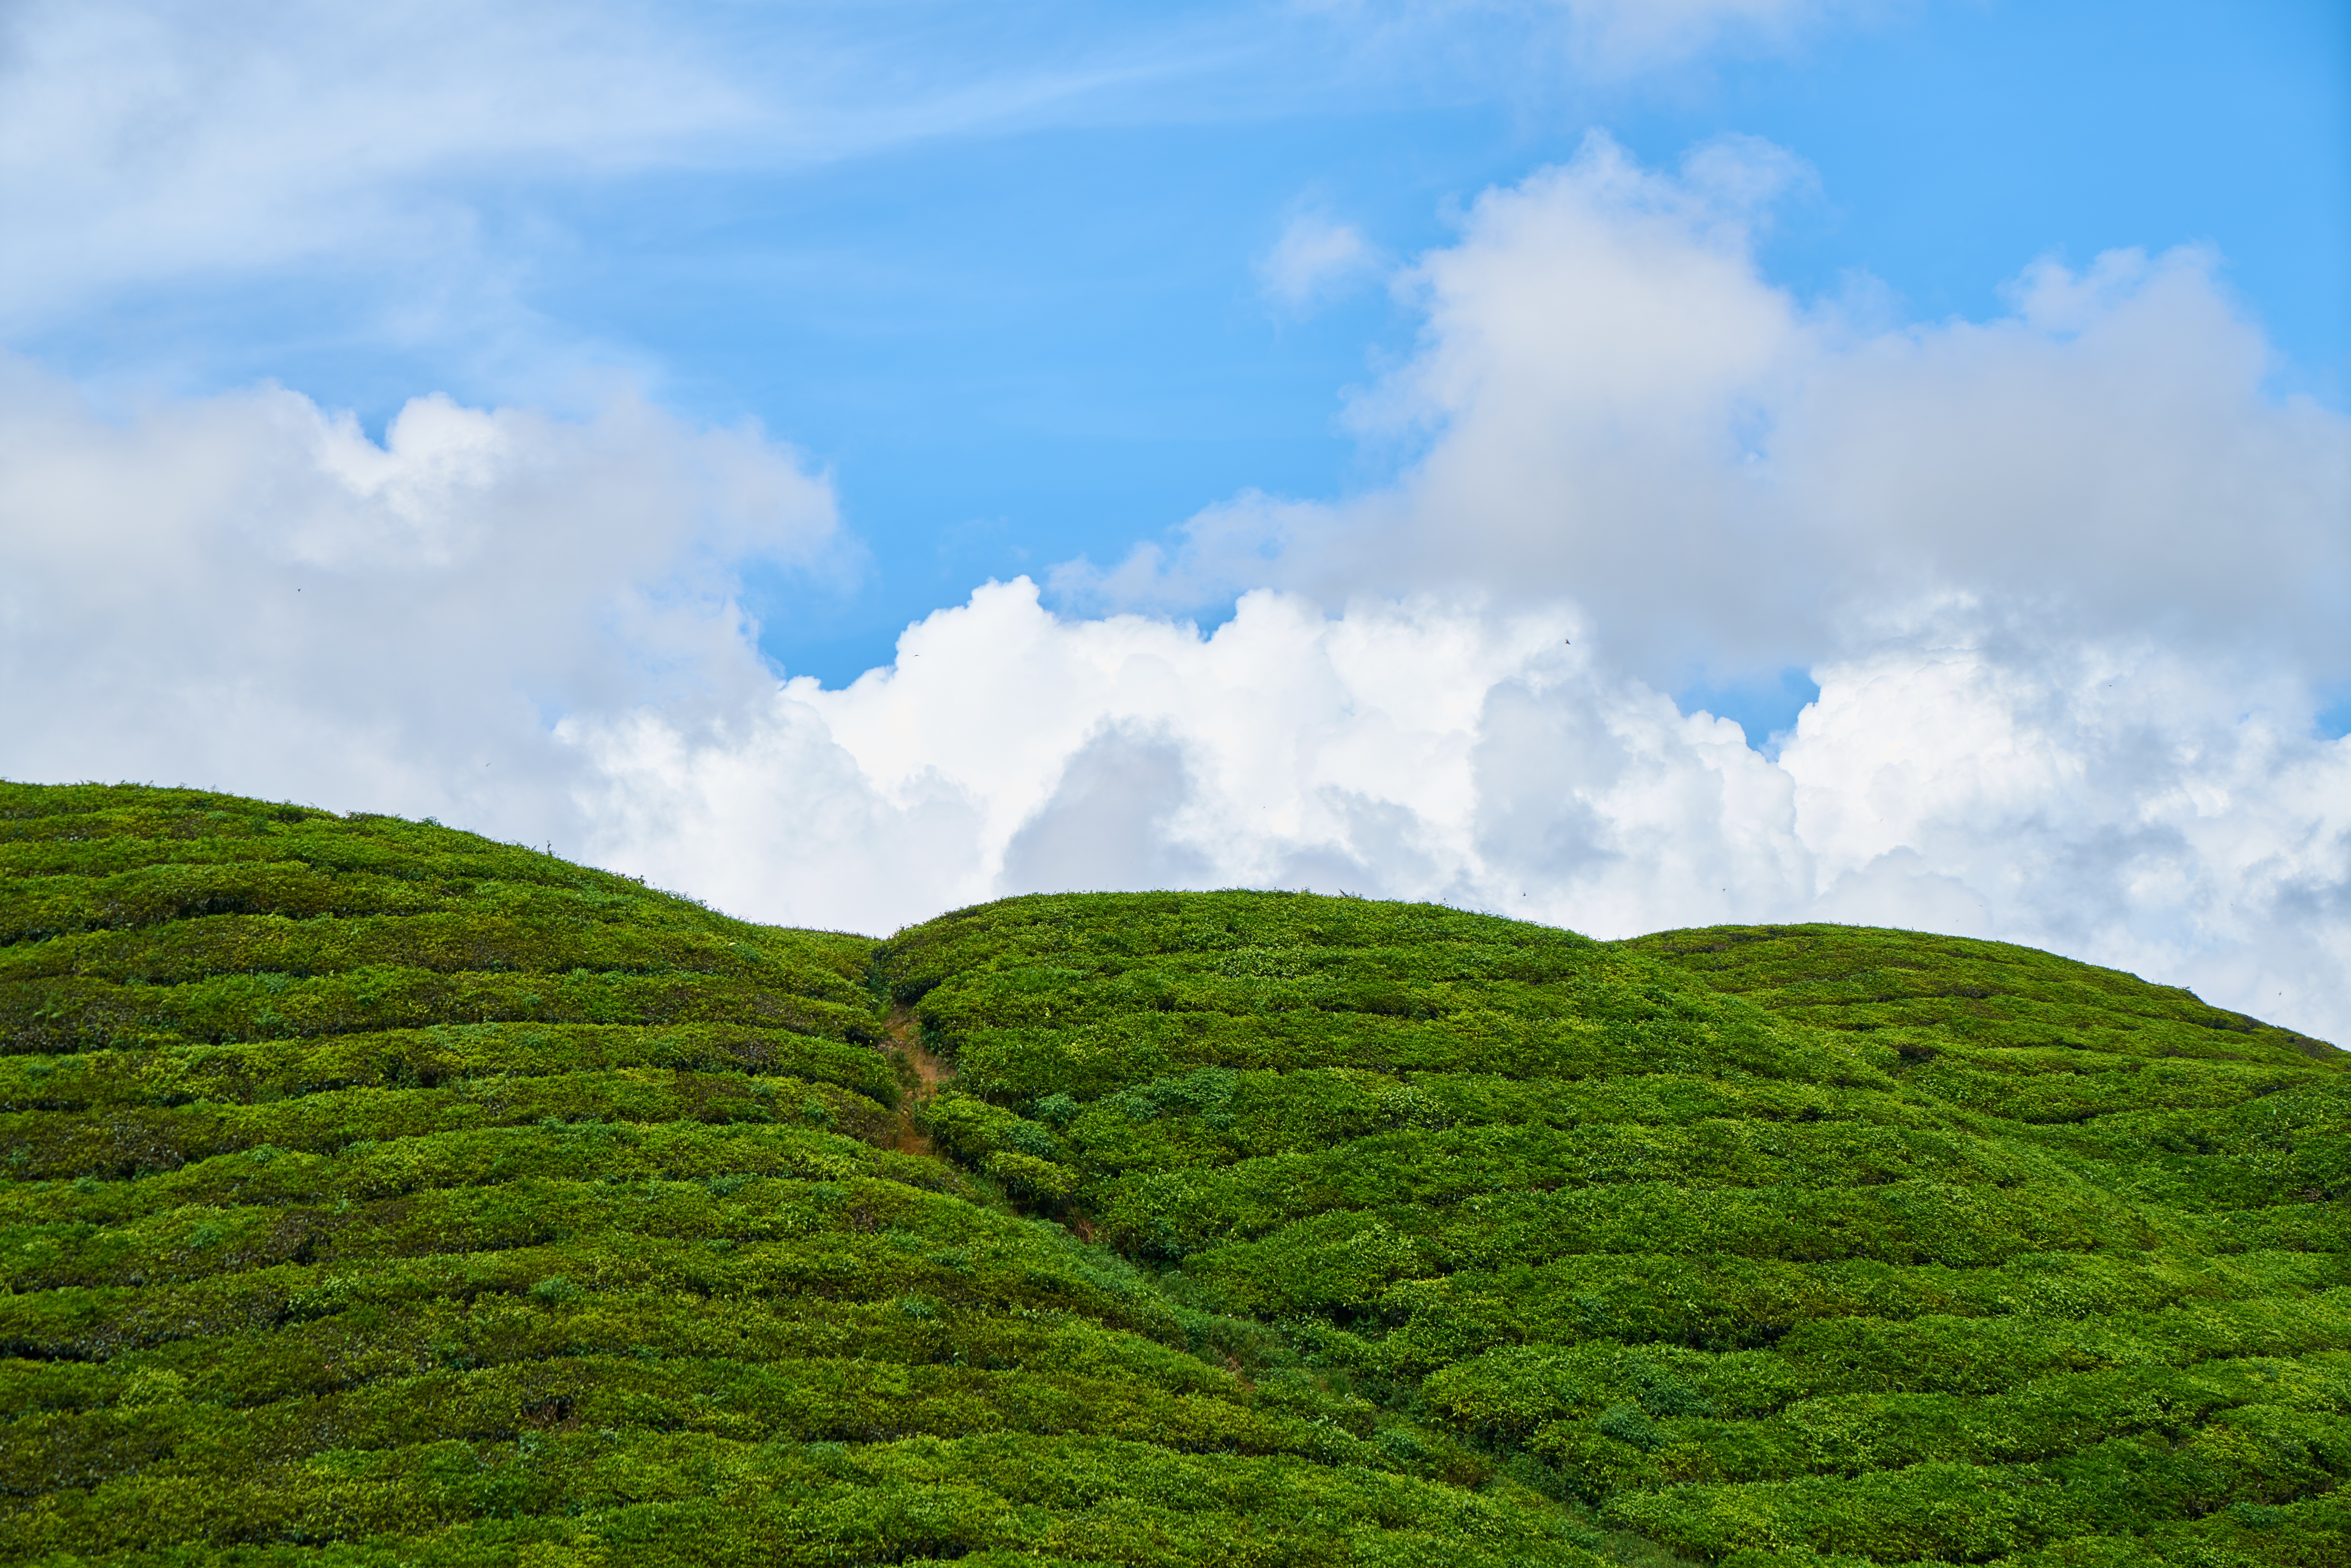
highland, sky, habitat, mountainous landforms, nature, cloud, green, geographical feature, tree, mountain, hill, natural environment, grassland, ecosystem, horizon, grass, plant, forest, field, meadow, woody plant, leaf, rural area, landscape, plateau, mountain range, ridge, flower, sunlight, meteorological phenomenon